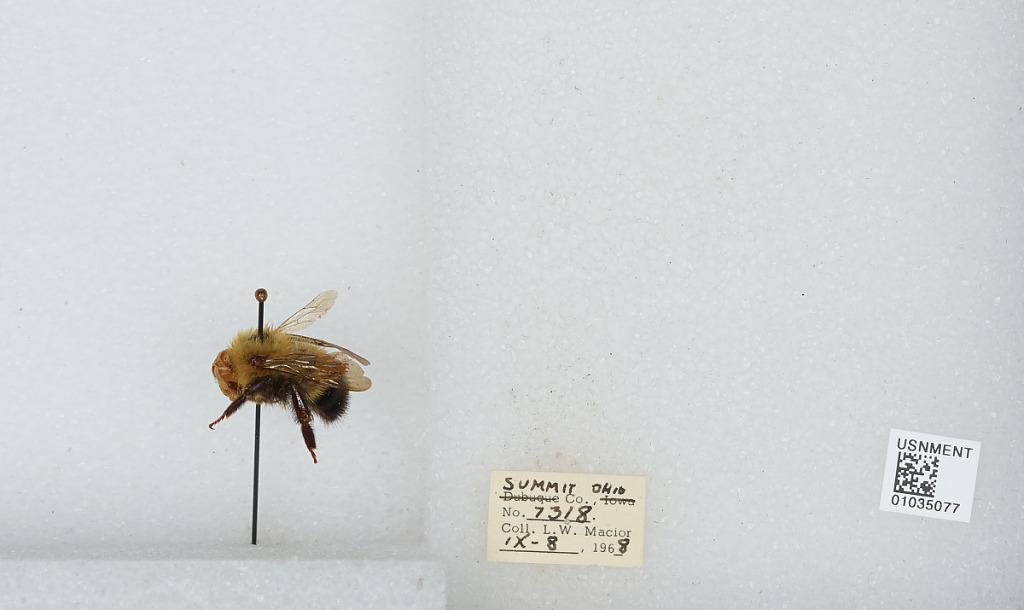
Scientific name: Bombus (Pyrobombus) vagans vagans Smith
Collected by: L. Macior
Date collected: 1968-9-8
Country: United States
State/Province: Ohio
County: Summit
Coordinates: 41.0917, -81.5594